Faaʼa International Airport

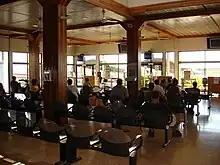
Waiting room

Faaa International Airport serves both domestic and international flights. Air Tahiti has daily flights to most other islands in French Polynesia and one international service to the Cook Islands. There are intercontinental flights to Canada, Chile, Metropolitan France, Japan, New Zealand and the United States. The airport is on Tahiti, which is an island among the Windward Islands, the eastern part of the Society Islands. Because of limited level terrain, rather than leveling large stretches of sloping agricultural land, the airport is built primarily on reclaimed land on the coral reef just offshore.